Afonso Pena

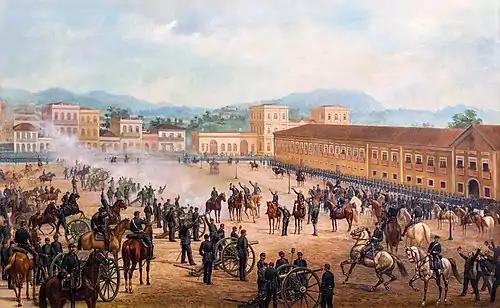
"Proclamation of the Republic", by Benedito Calixto, 1893

Born on 30 November 1847 in Santa Bárbara do Mato Dentro—currently the municipality of Santa Bárbara, Minas Gerais—Afonso Pena was the seventh of twelve children of Domingos José Teixeira Penna and Anna Moreira Teixeira Penna; being his mother's firstborn, as she was his father's second wife. Domingos was a Portuguese immigrant from São Salvador da Ribeira de Pena (also spelled "da Penha") and in the new country he owned land, a gold mine, and a large number of slaves. Domingos' father, Manuel José de Carvalho Penha (b. 1769), was supposedly the first to adopt the name "Pena".